Ryan Dunn

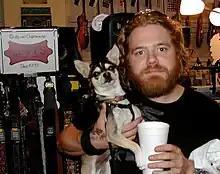
Dunn in the 2000s

From 2002 to his death, he was in a long-term relationship with Angie Cuturic, who had a part in Margera's directorial debut "" and later "Minghags". Dunn had several tattoos of Cuturic, including in his inner arm and left ring finger.